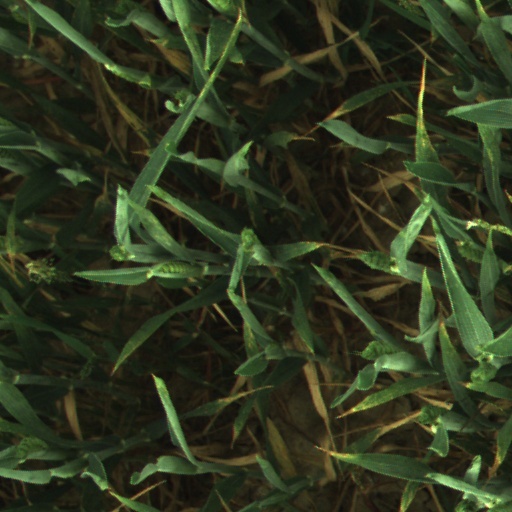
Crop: wheat